2019–20 Super Smash (men's cricket)

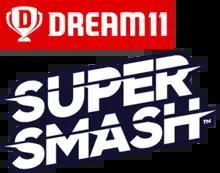

The 2019–20 Dream11 Super Smash (named after the competition's sponsor Dream11) was the fifteenth season of the Men's Super Smash Twenty20 cricket tournament in New Zealand. It took place between December 2019 and January 2020. The Central Stags were the defending champions.